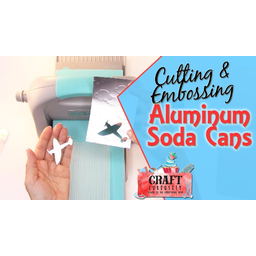
Label: metal